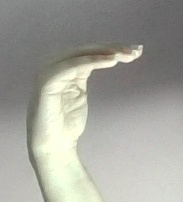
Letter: haa